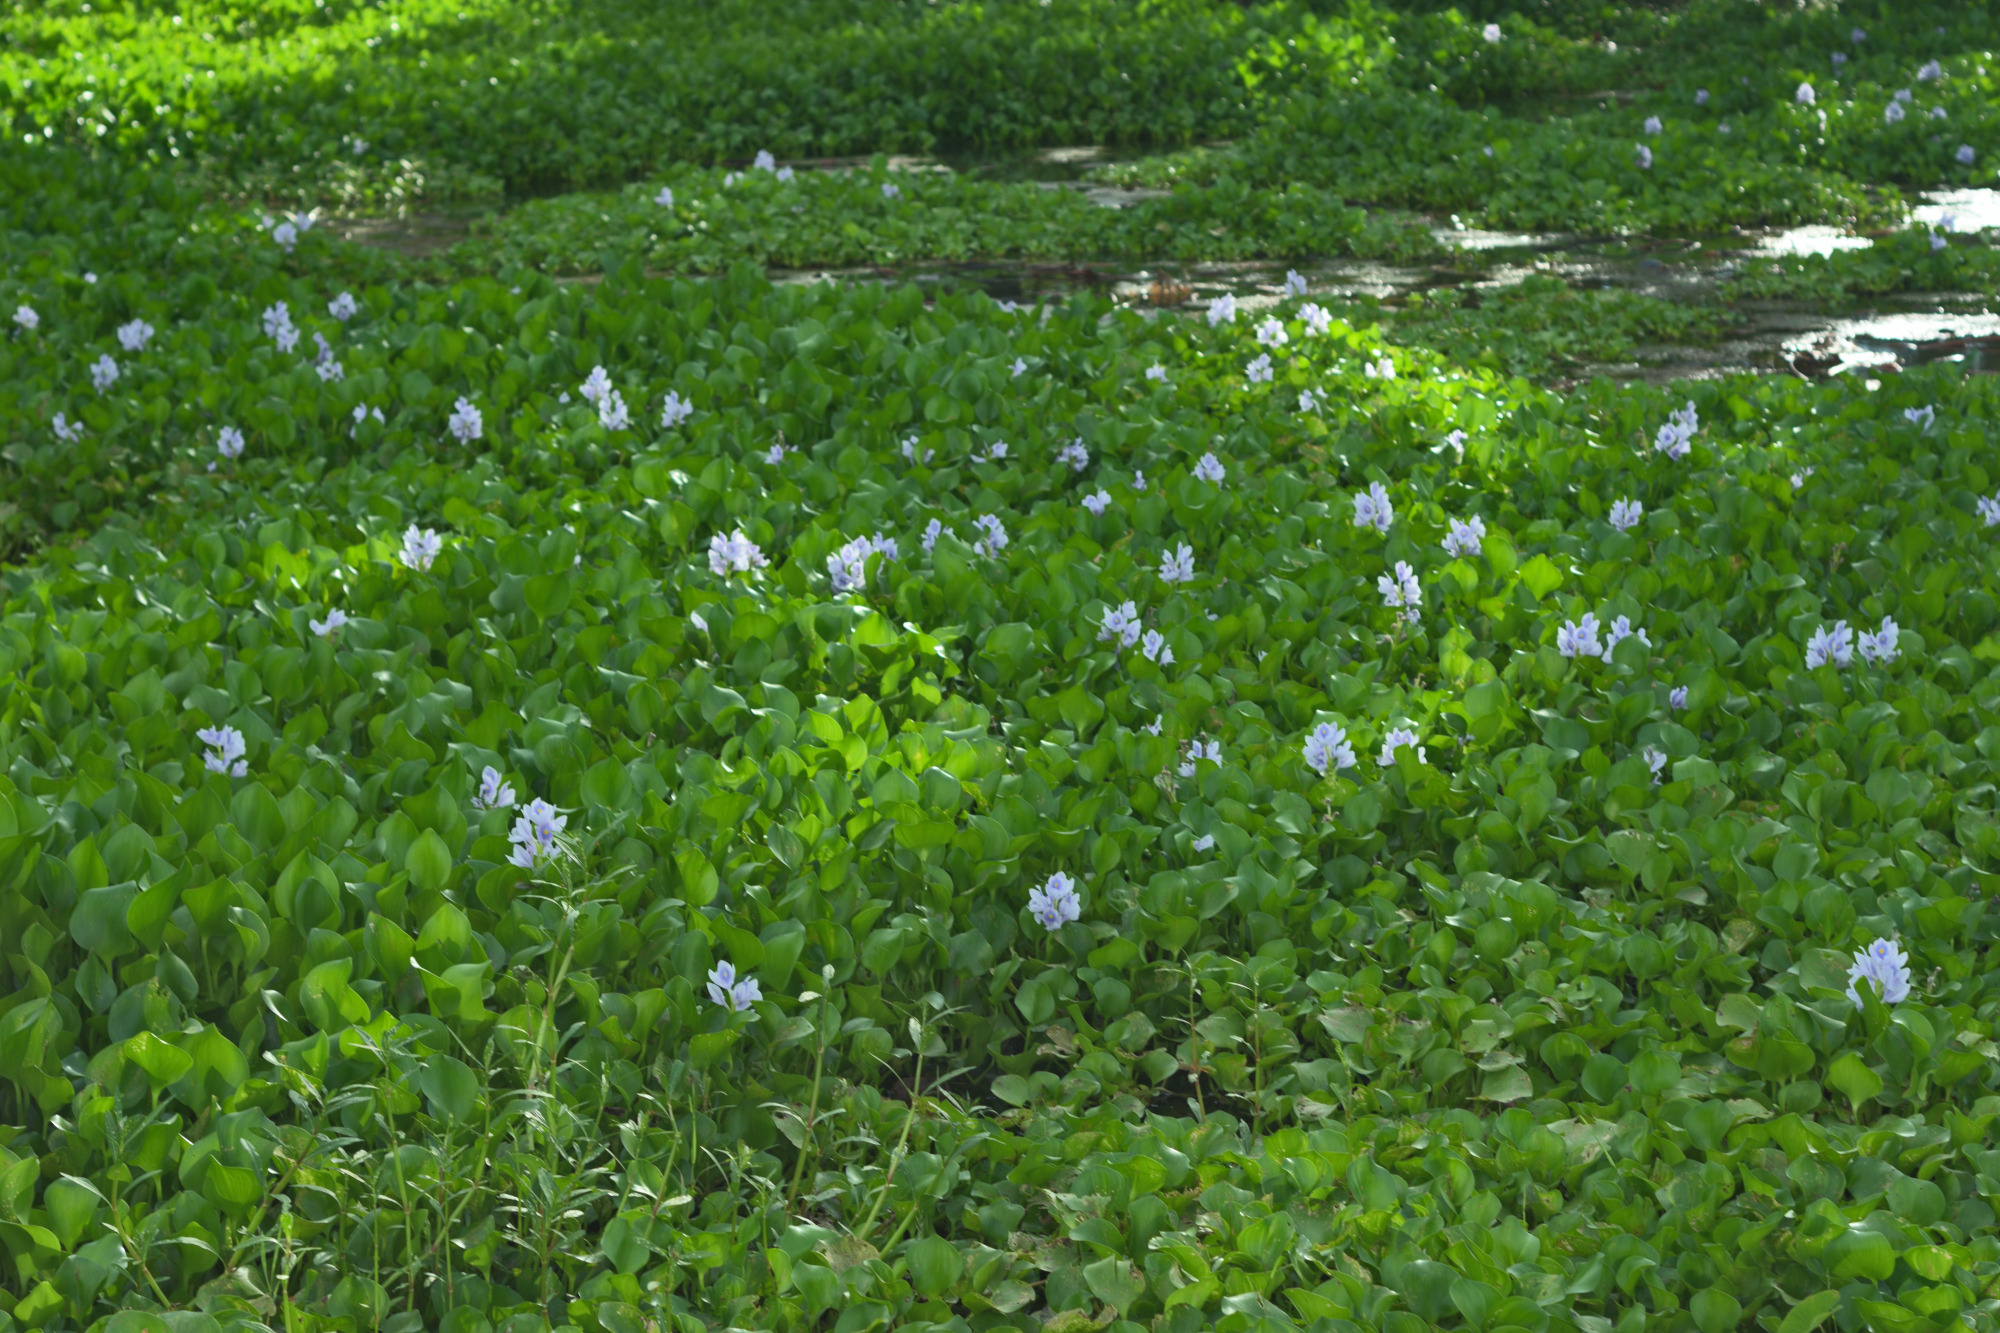
Water Hyacinth - Khurushkul Pond, Bangladesh
Water hyacinth (Eichhornia crassipes) coverage in a freshwater pond near Khurushkul, Cox's Bazar, Bangladesh. Photographed on 9 August 2026 during the monsoon season. Follow-up survey of the pond documented in the June 2026 water lily / water hyacinth dataset.
Location: Khurushkul, Cox's Bazar, Chattogram, Bangladesh
Keywords: water hyacinth, Eichhornia crassipes, invasive aquatic plant, pond, freshwater wetland, monsoon, Bangladesh, Khurushkul, Cox's Bazar, botanical photography, aquatic vegetation, golamrob